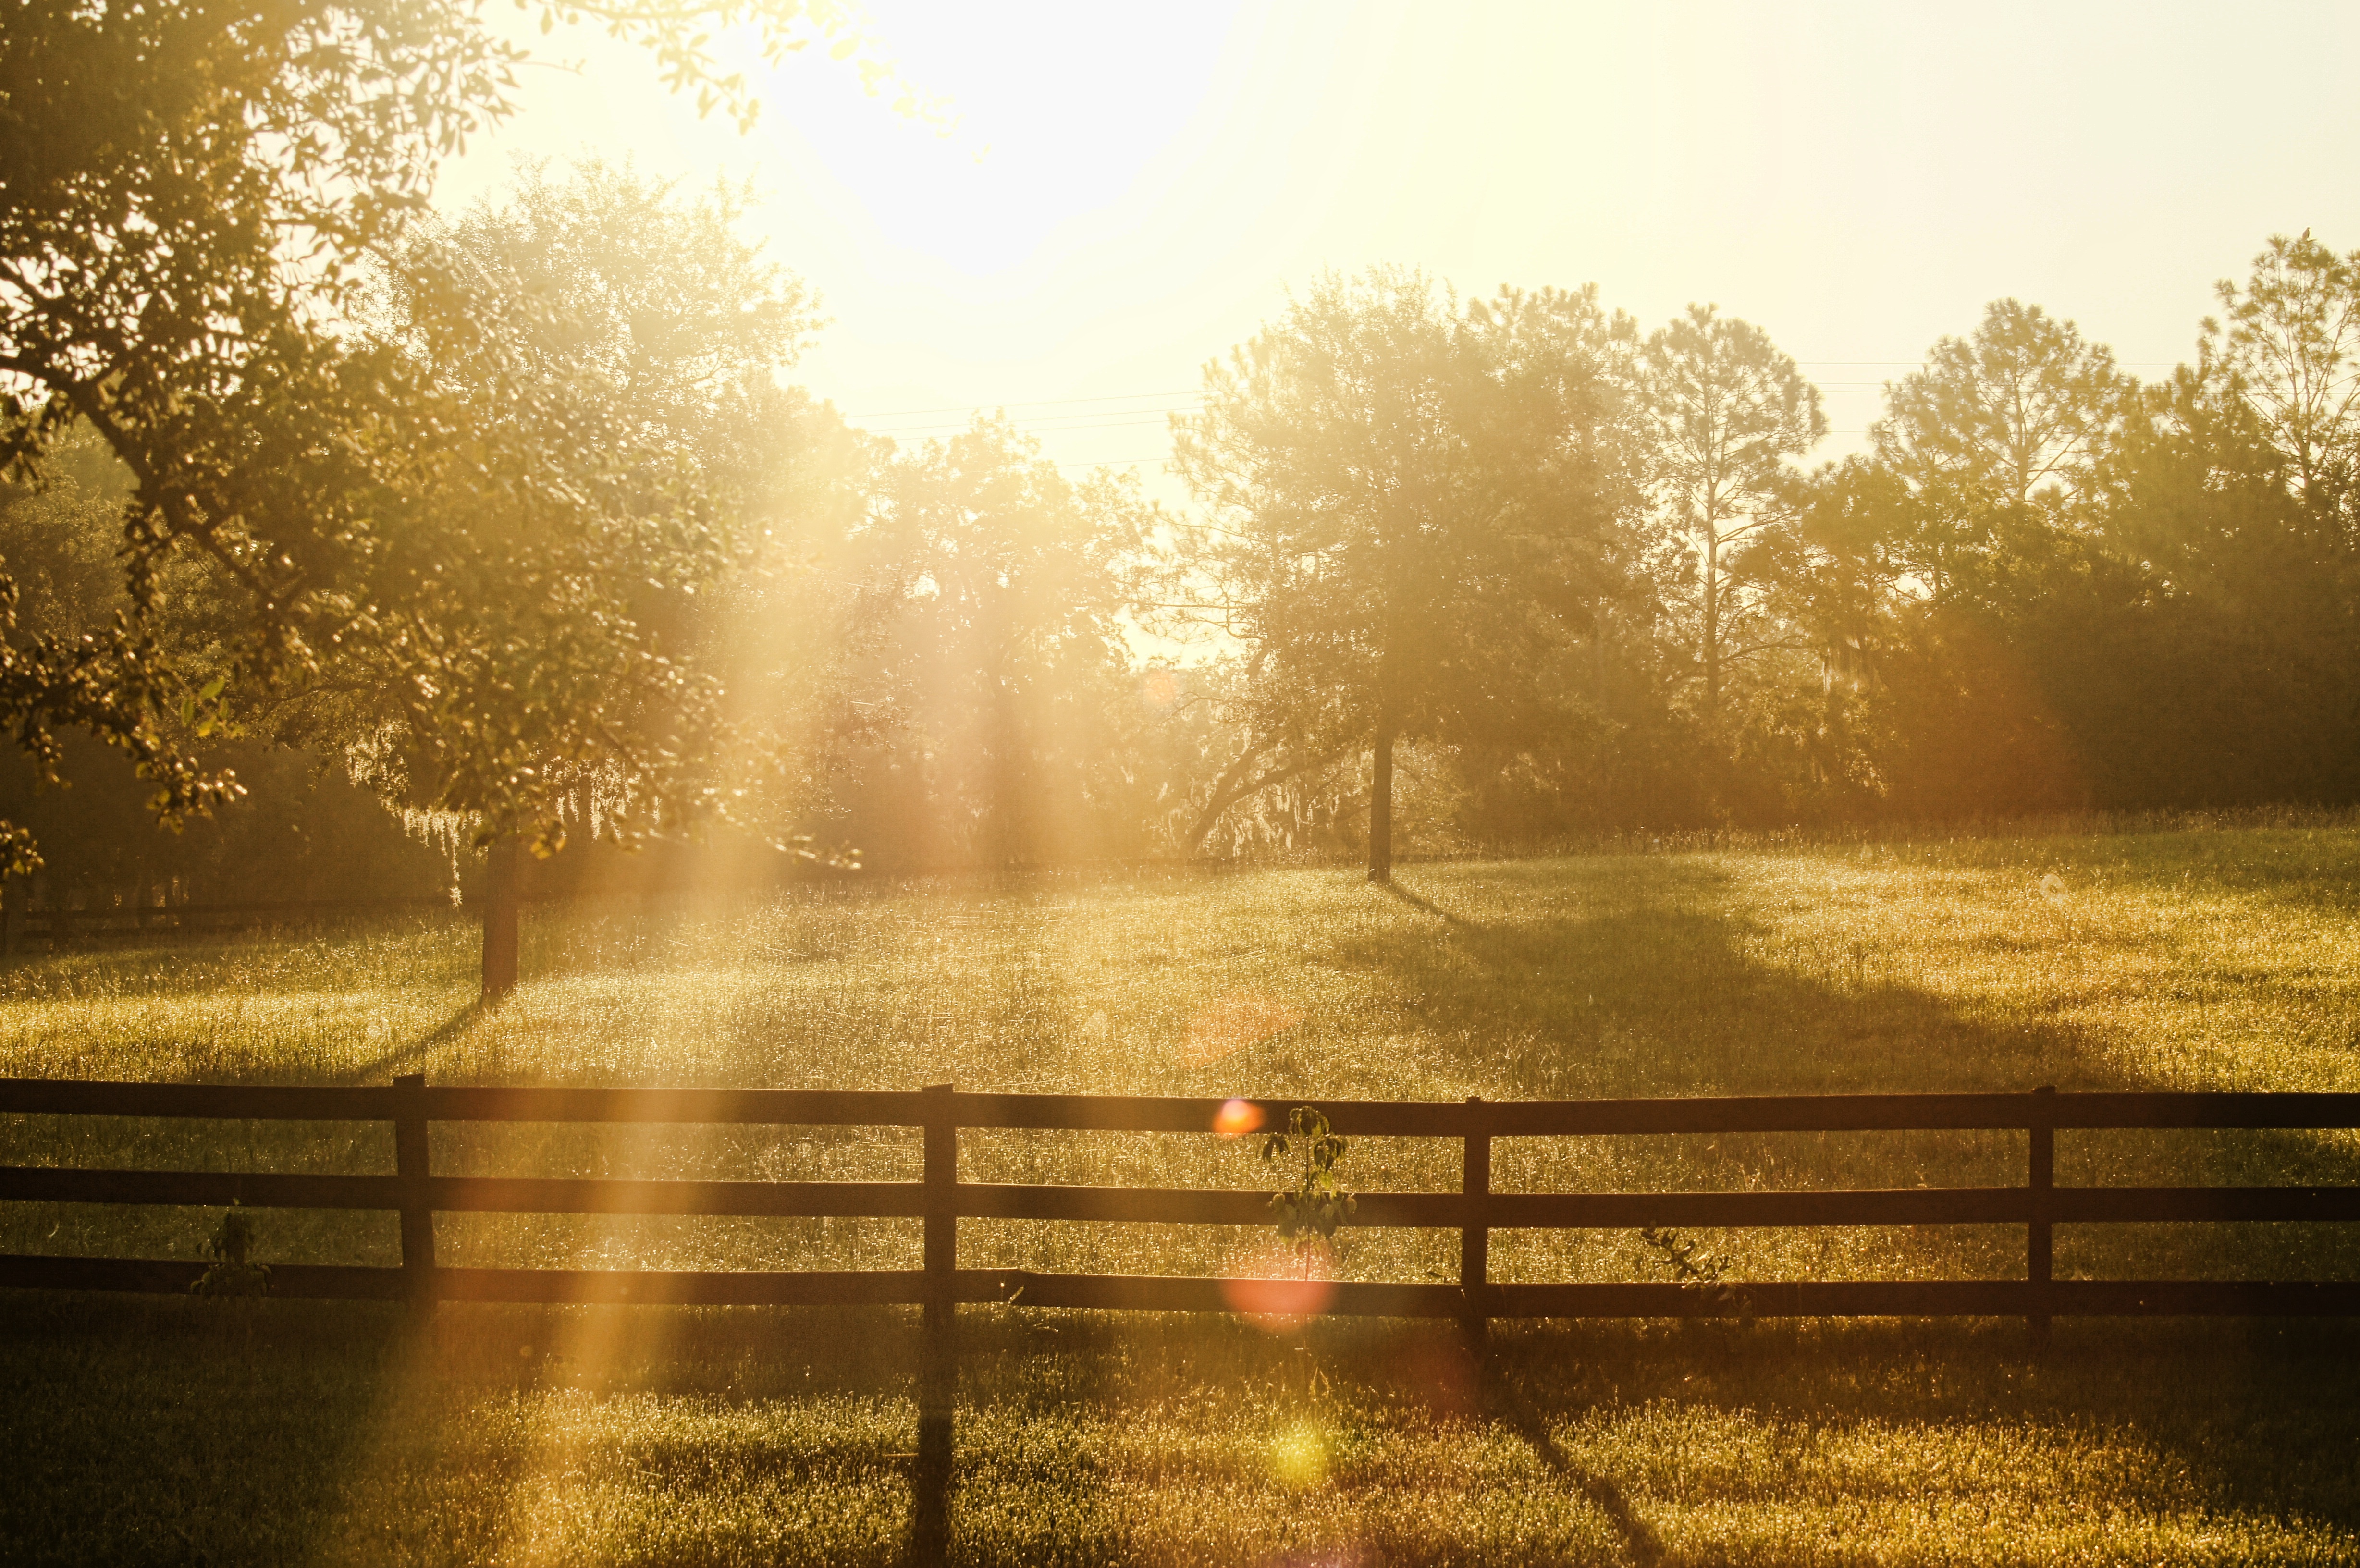
tree, nature, outdoor, light, fence, sky, sun, fog, sunrise, sunset, mist, farm, sunlight, morning, dawn, dusk, clear, evening, reflection, color, autumn, weather, season, daybreak, day, break, day break, atmospheric phenomenon